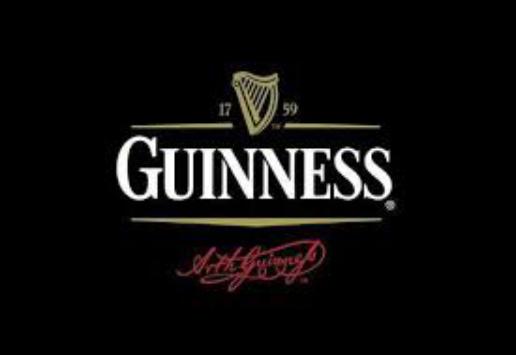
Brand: GUINNESS
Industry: Food